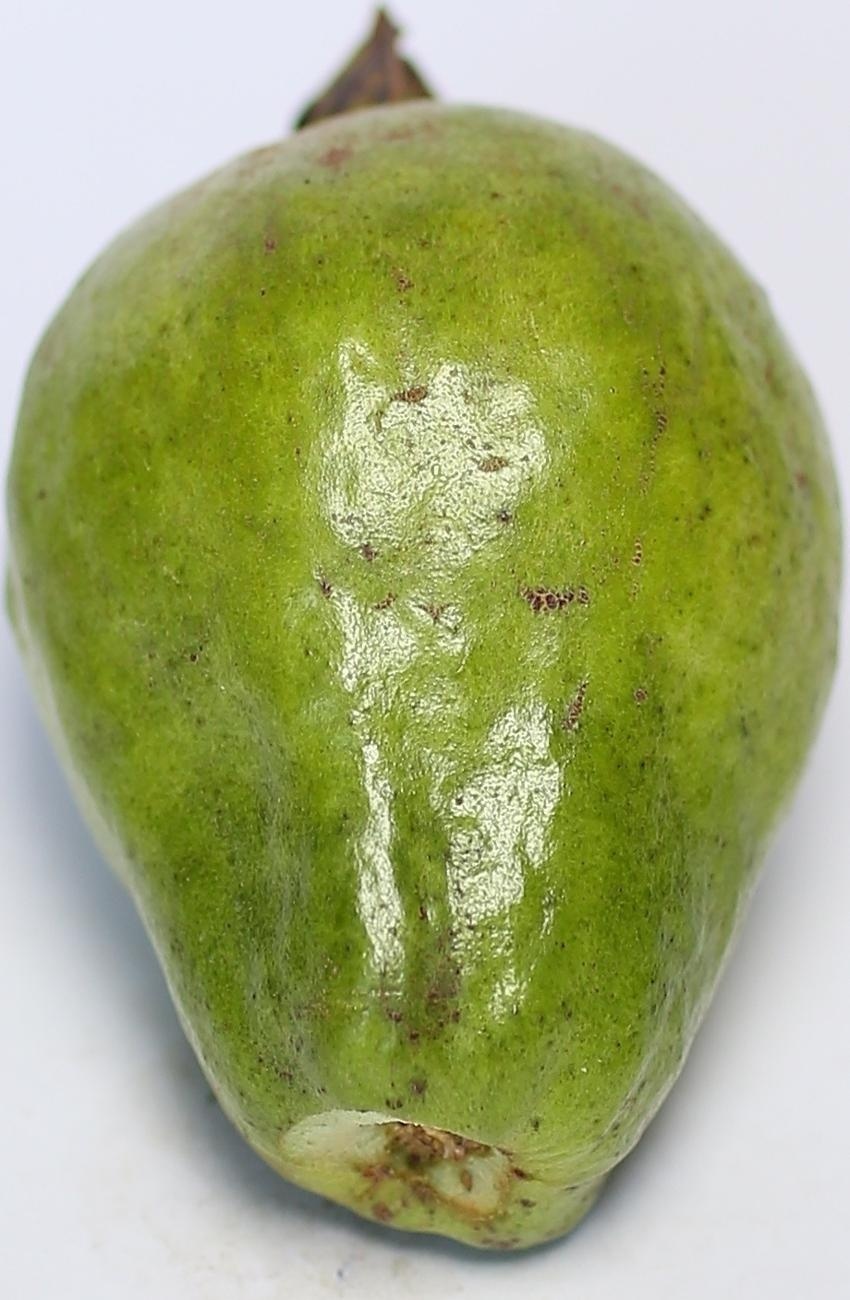
Maturity: green
Variety: local-sindhi